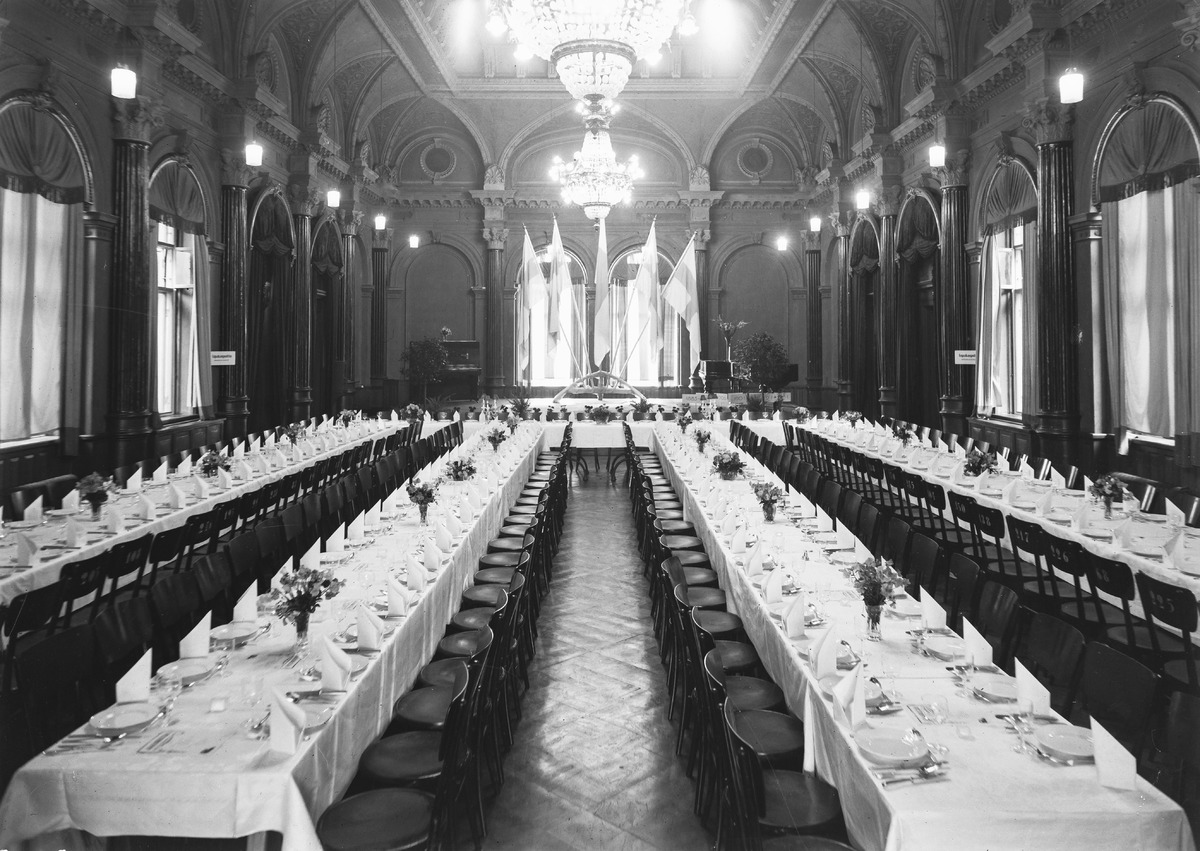
Oulun lyseon 50-vuotisjuhlien juhlapäivällisten päivällispöydät Oulun Seurahuoneen juhlasalissa
The tables of the 50th anniversary banquet of Oulu lyceum at the banquet hall of Oulu Seurahuone
sisällön kuvaus: Oulun lyseon 50-vuotisjuhlien juhlapäivällisten päivällispöydät Oulun Seurahuoneen juhlasalissa 26.8.1933. content description: The tables of the 50th anniversary banquet of Oulu lyceum at the banquet hall of Oulu Seurahuone on August 26, 1933.
Vuosi: 1933
Paikka: Suomi, Oulu, Suomi, Pohjois-Pohjanmaa, Oulu
Aiheet: Oulun lyseo; Oulun Seurahuone; sisäkuva; lyseot; merkkipäivät; lyceums; anniversary